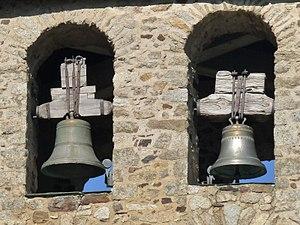
Eglise d'Ayguatébia, Pyrénées-Orientales, France
L'église Saint-Félix et Saint-Armengol d'Ayguatébia est une église d'origine romane située dans la commune d'Ayguatébia-Talau.